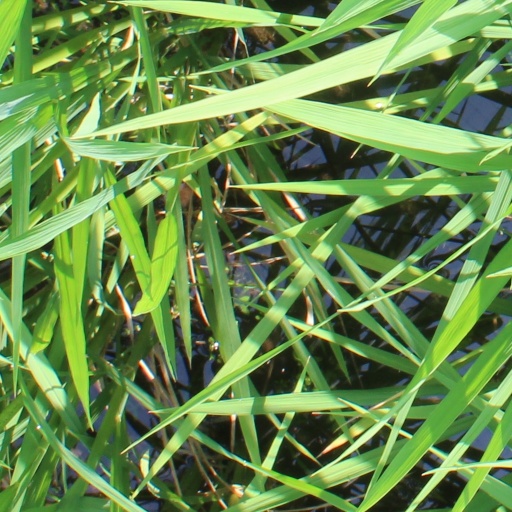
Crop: rice